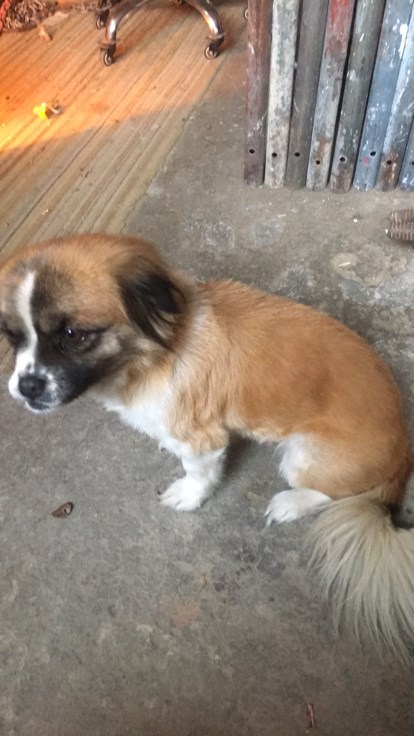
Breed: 3336-n000121-chinese_rural_dog